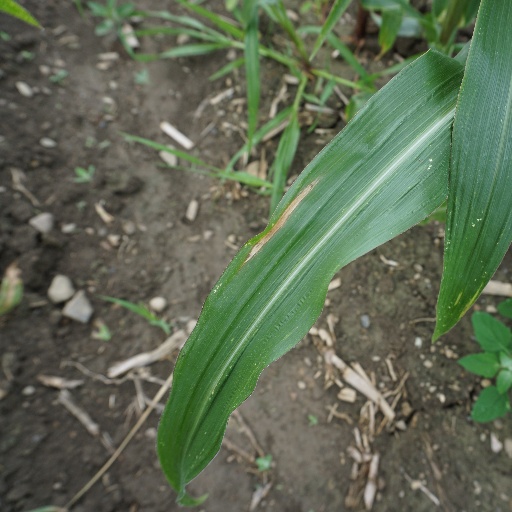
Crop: maize; corn